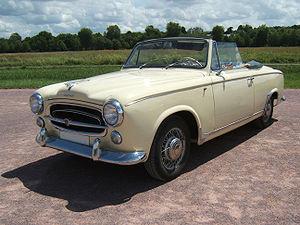
Peugeot 403 cabriolet.
La Peugeot 403 est une automobile de la marque Peugeot produite entre 1955 et 1966 en plusieurs versions : berline, cabriolet, break, fourgonnette et camionnette bâchée.
Columbo est une série télévisée policière américaine de Richard Levinson et William Link dans laquelle le rôle-titre, interprété par Peter Falk, est un inspecteur de police en apparence un peu simplet, brouillon et laborieux. Il se révèle en réalité lucide, très intelligent, obstiné et perspicace.